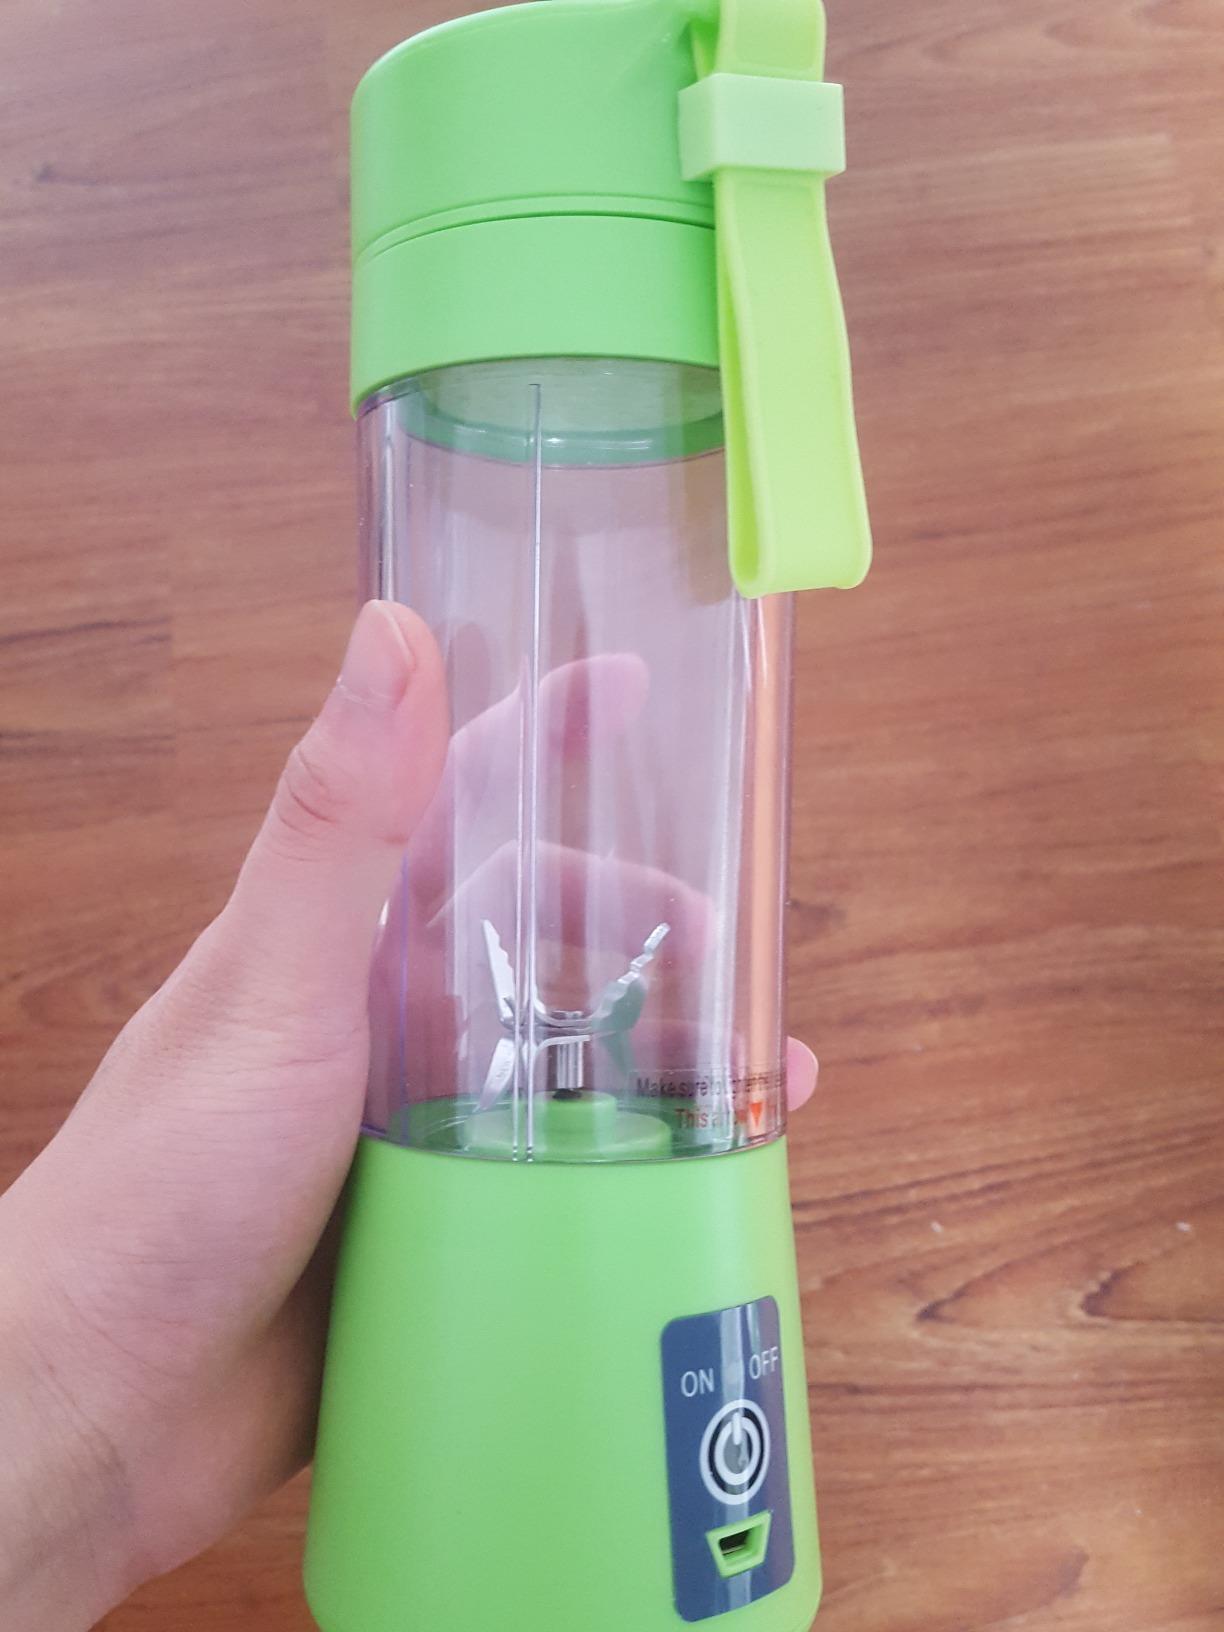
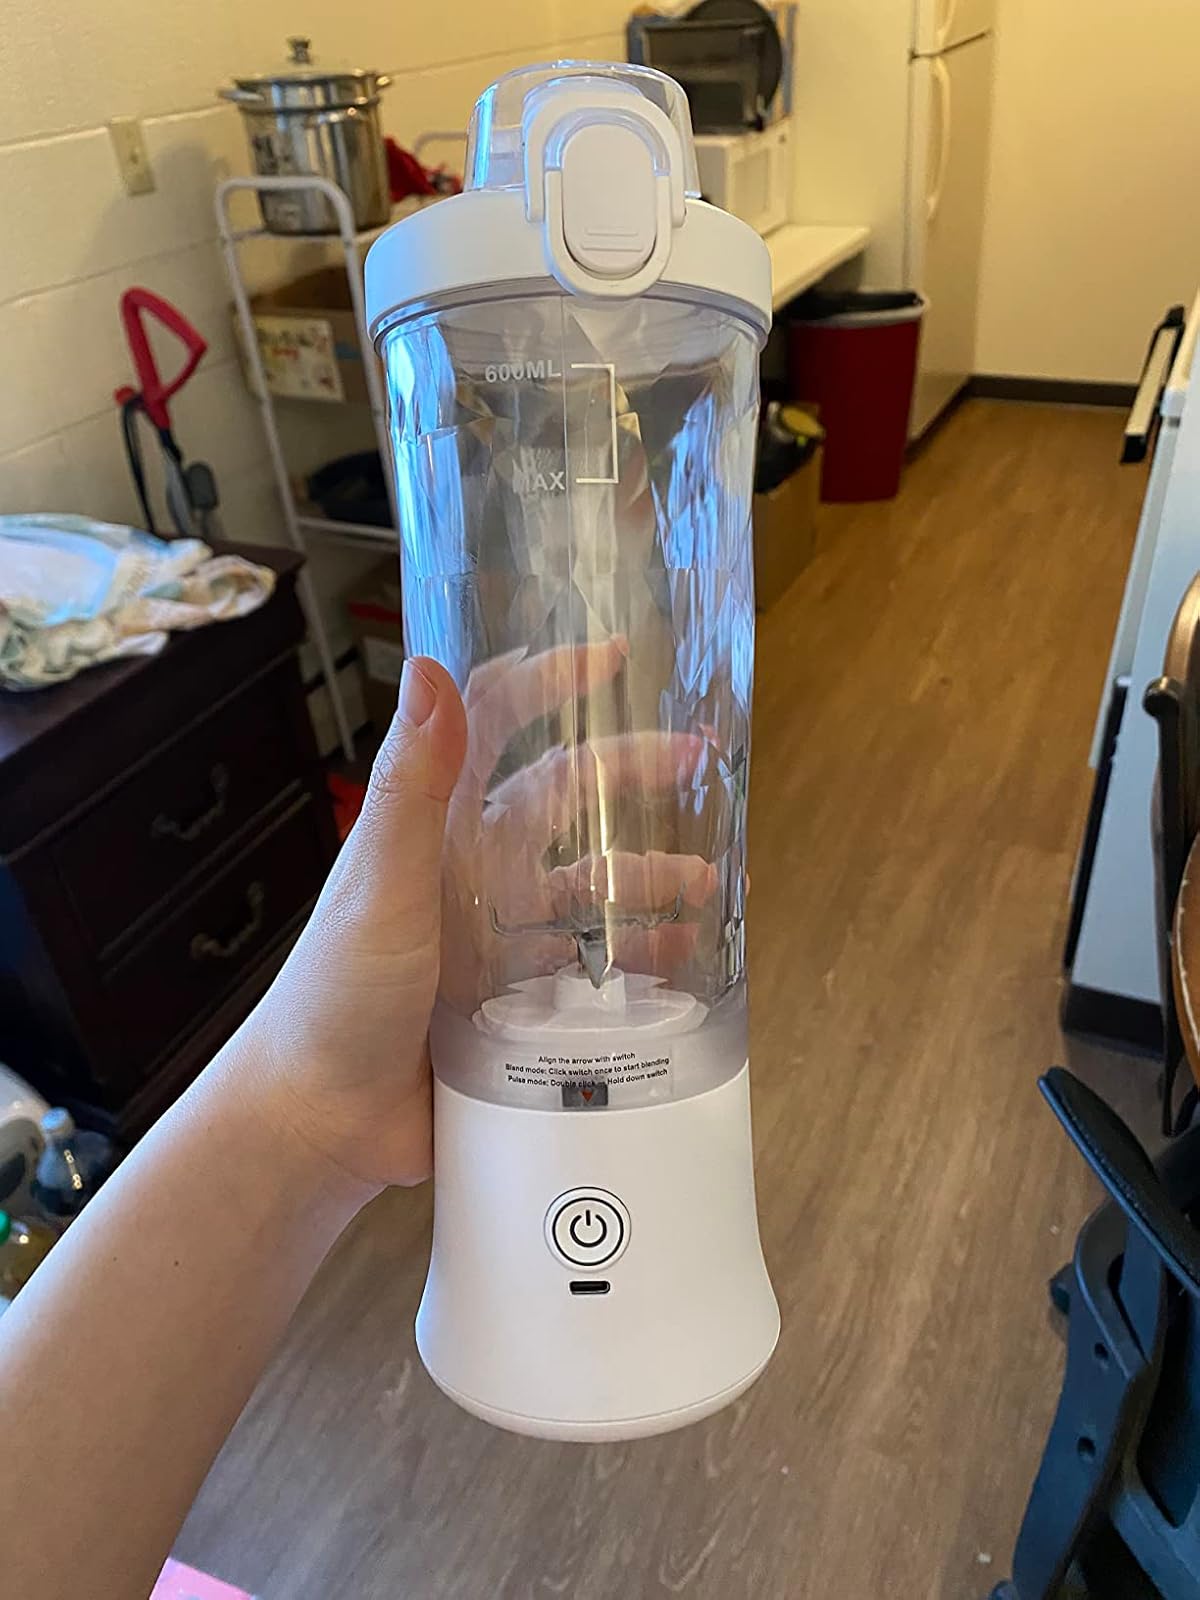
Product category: items_blender
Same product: no